Thomas Dimsdale

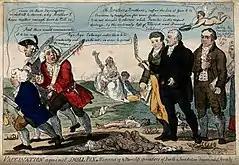
Cartoon showing Edward Jenner, Thomas Dimsdale and George Rose seeing off opponents of vaccination.

On his return from Russia, Dimsdale became a banker, initially in the private banking partnership of Dimsdale, Archer & Byde in Cornhill, London and afterwards as a partner in Staples, Baron Dimsdale, Son & Co. He was elected as MP for Hertford in two successive parliaments in 1780 and 1784. In 1781 he and Nathaniel returned to Russia to carry out further royal inoculations.